Old Man's Journey

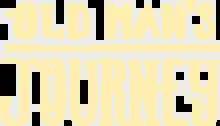

Old Man's Journey is an adventure video game developed and published by Broken Rules. The game was released for Android, iOS, macOS and Windows in 2017, the Nintendo Switch and PlayStation 4 in 2018 and the Xbox One in 2019.